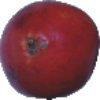
Label: pomegranate